Aleijadinho

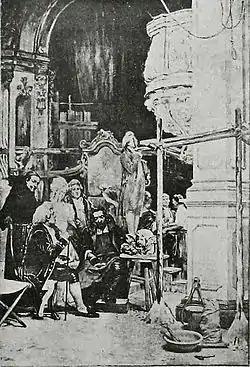
"Aleijadinho in Vila Rica", 1898–1904, romantic reconstruction of an imaginary scene in the artist's life, by Henrique Bernardelli. Reproduction in "Kósmos" magazine of a lost screen

The construction of the myth around Aleijadinho already began in the pioneering biography of Bretas, who, despite warning to the fact that "when an individual becomes famous and admirable in any genre, there are those who, lovers of the marvelous, exaggerate indefinitely what is extraordinary in him, and from the exaggerations that succeed and accumulate, a truly ideal entity finally composes", nevertheless, Bretas praised Aleijadinho's achievements against a hostile environment and an overwhelming illness. At the beginning of the 20th century, interested in defining a new sense of Brazilianness, the modernists took Aleijadinho as a paradigm, a mulatto, a symbol of the Brazilian cultural and ethnic syncretism, who managed to transform the Portuguese heritage into something original, and a lot of bibliography was produced in that sense, creating an aura around him that was assumed by the official instances of the national culture.